Daniel Scott (harbourmaster)

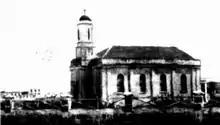
The first church opened on 4 August 1843.

Scott was a leading light in Fremantle where he became the first chair of the town's Town Trust in 1848. He was a keen supporter of the Church of England and underwrote the building of the first church, St John's Anglican Church, in 1843.